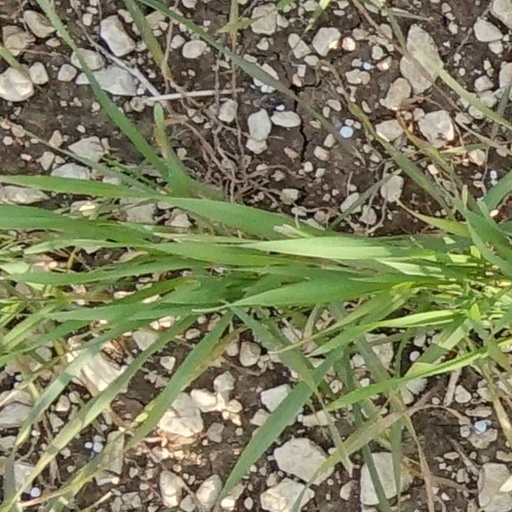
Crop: wheat